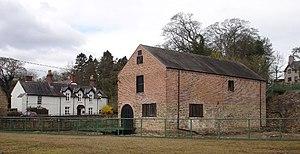
Bersham Ironworks, située à Bersham, près de Wrexham, au Nord du Pays de Galles fut le deuxième site industriel à utiliser la fonte au coke en Angleterre, par des quakers, membres de la famille Darby qui avaient réussi la première fonte au coke en 1709 à Coalbrookedale.